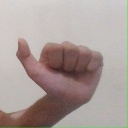
अक्षर: त